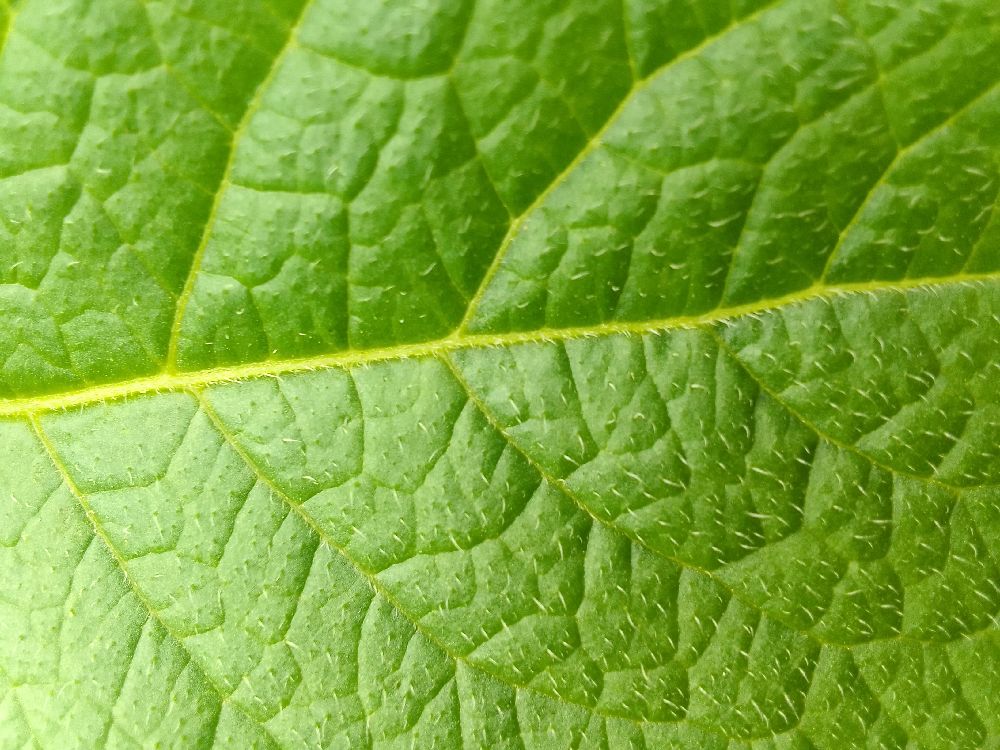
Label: Healthy